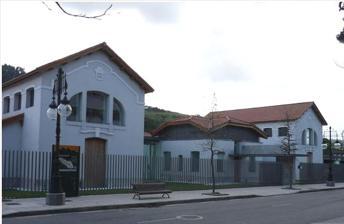
Building: Pinacoteca Eduardo Úrculo
Country: Spain
Year built: 2007
Art museum in La Felguera, Asturias, Spain Pinacoteca Eduardo Úrculo Established 27 April 2007 Location Calle La Union, 31, La Felguera , Langreo , 33900, Asturias , Spain Coordinates 43°18′04″N 5°41′06″W / 43.301°N 5.685°W / 43.301; -5.685 The Pinacoteca Eduardo Úrculo is an arts center and municipal art gallery located on Calle La Union in La Felguera , Langreo , Asturias , Spain specializing in the period of the Spanish Civil War (1936–1939).  It opened on 27 April 2007 and was formed by the Langreo City Council with donations from the Cultural Society La Carbonera. Named after the Basque painter and sculptor Eduardo Úrculo ( Santurtzi , 1938 — Madrid , 2003), who specialized in portraying luggage, the gentleman's hat, and the female bottom, the museum honors his artistic and personal relationship with Langreo. Exhibitions Eduardo Úrculo with one of his works in Fuerteventura . The gallery displays a permanent collection as well as others that are temporary or rotating. The rotating collections are supplemented with piece created by young arts whose worked originated from the National Contest of Visual Arts. Thirty-one works come from the  municipal library. Exhibitions consist of about one hundred pieces, mostly by Asturian artists, though some are Spanish. Featured are the artists Zuco, Úrculo himself, Beltrán, Lombardía, Rey Fueyo, Vicente Iglesias, Xulián Fueyo, and Gil Morán, as well as prominent contemporary Asturian artists such as Antonio Suárez, Bartolomé Sanjurjo, Herminio, Fega, Pelayo Ortega, Miguel Galano, Melquíades Álvarez, Mojardín, Vicente Pastor, Kely, Lisardo, and Maojo. Seventy paintings were acquired by Langreo during its XIII Biennial of Painting. Facility The industrial buildings that house the center were constructed in 1919 by the municipal architects Francisco Casariego and Enrique Rodríguez Bustelo . Restored between 2005 and 2006 by Jovino Martinez Sierra, the arts center consists of four buildings linked by glazed corridors, as well as a garden. It is in the area of the Nalon River bridge and can be accessed via the AS-17. Services Educational workshops are available for children.  Additionally, the center offers courses, seminars, lectures, screenings, and guided tours. Open six days per week, including holidays, the facility is closed on Tuesdays. References